Mario Kovač (artist)

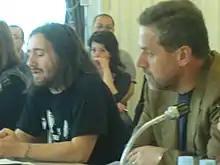
Mario Kovač (left) and Zagreb mayor Milan Bandić in 2005

Mario Kovač (born 25 October 1975) is a prominent Croatian theatre and movie director, but also known as a multi-talented entertainer, TV program maker, musician and DJ, as well as activist for numerous causes on the left and green political spectrum.